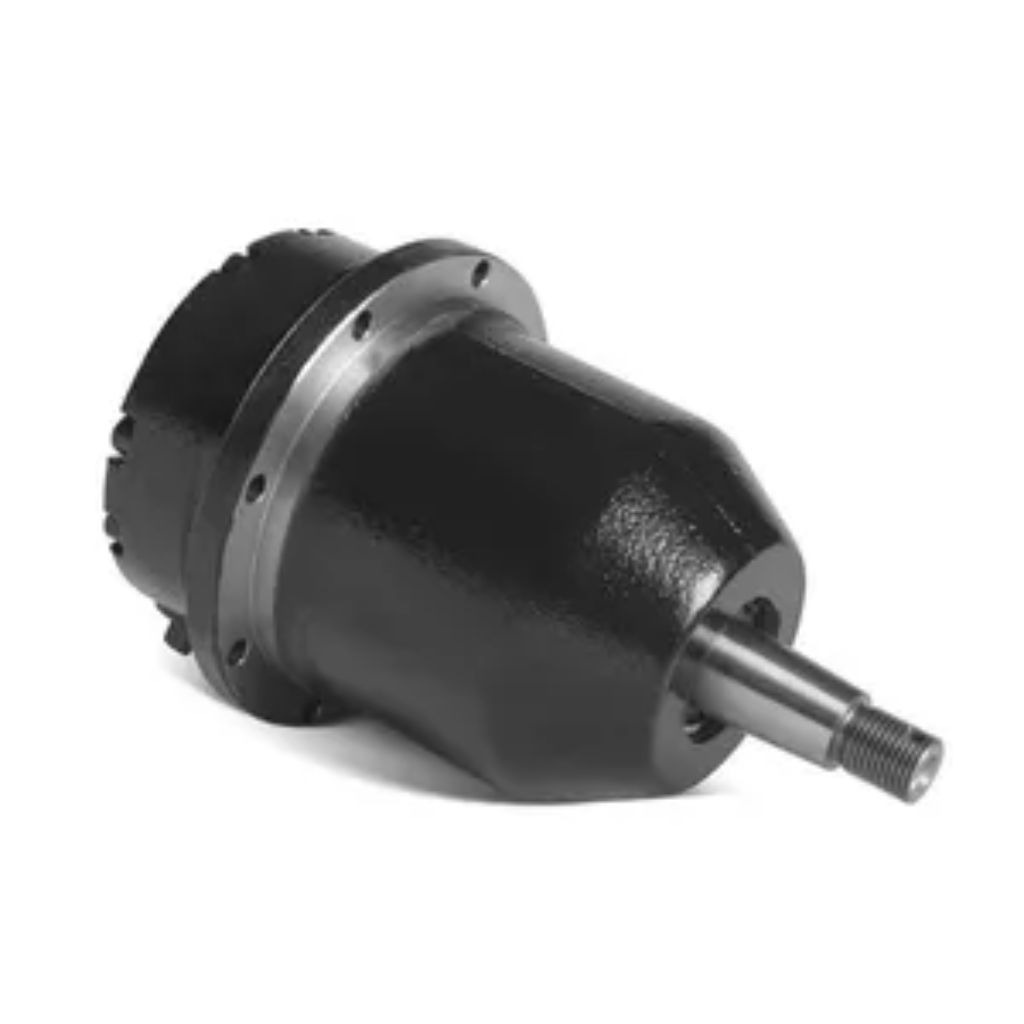
Motor Hidráulico 21027059
Brand: Volvo
Volvo B12M
Category: Business & Industrial > Heavy Machinery > Tractors > Articulated 4WD Tractors